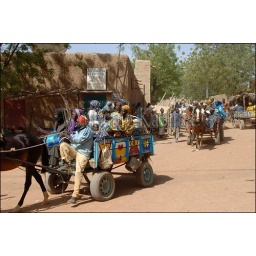
Mali, djenne, weekly market in square in front of mosque, market scene, horse carts